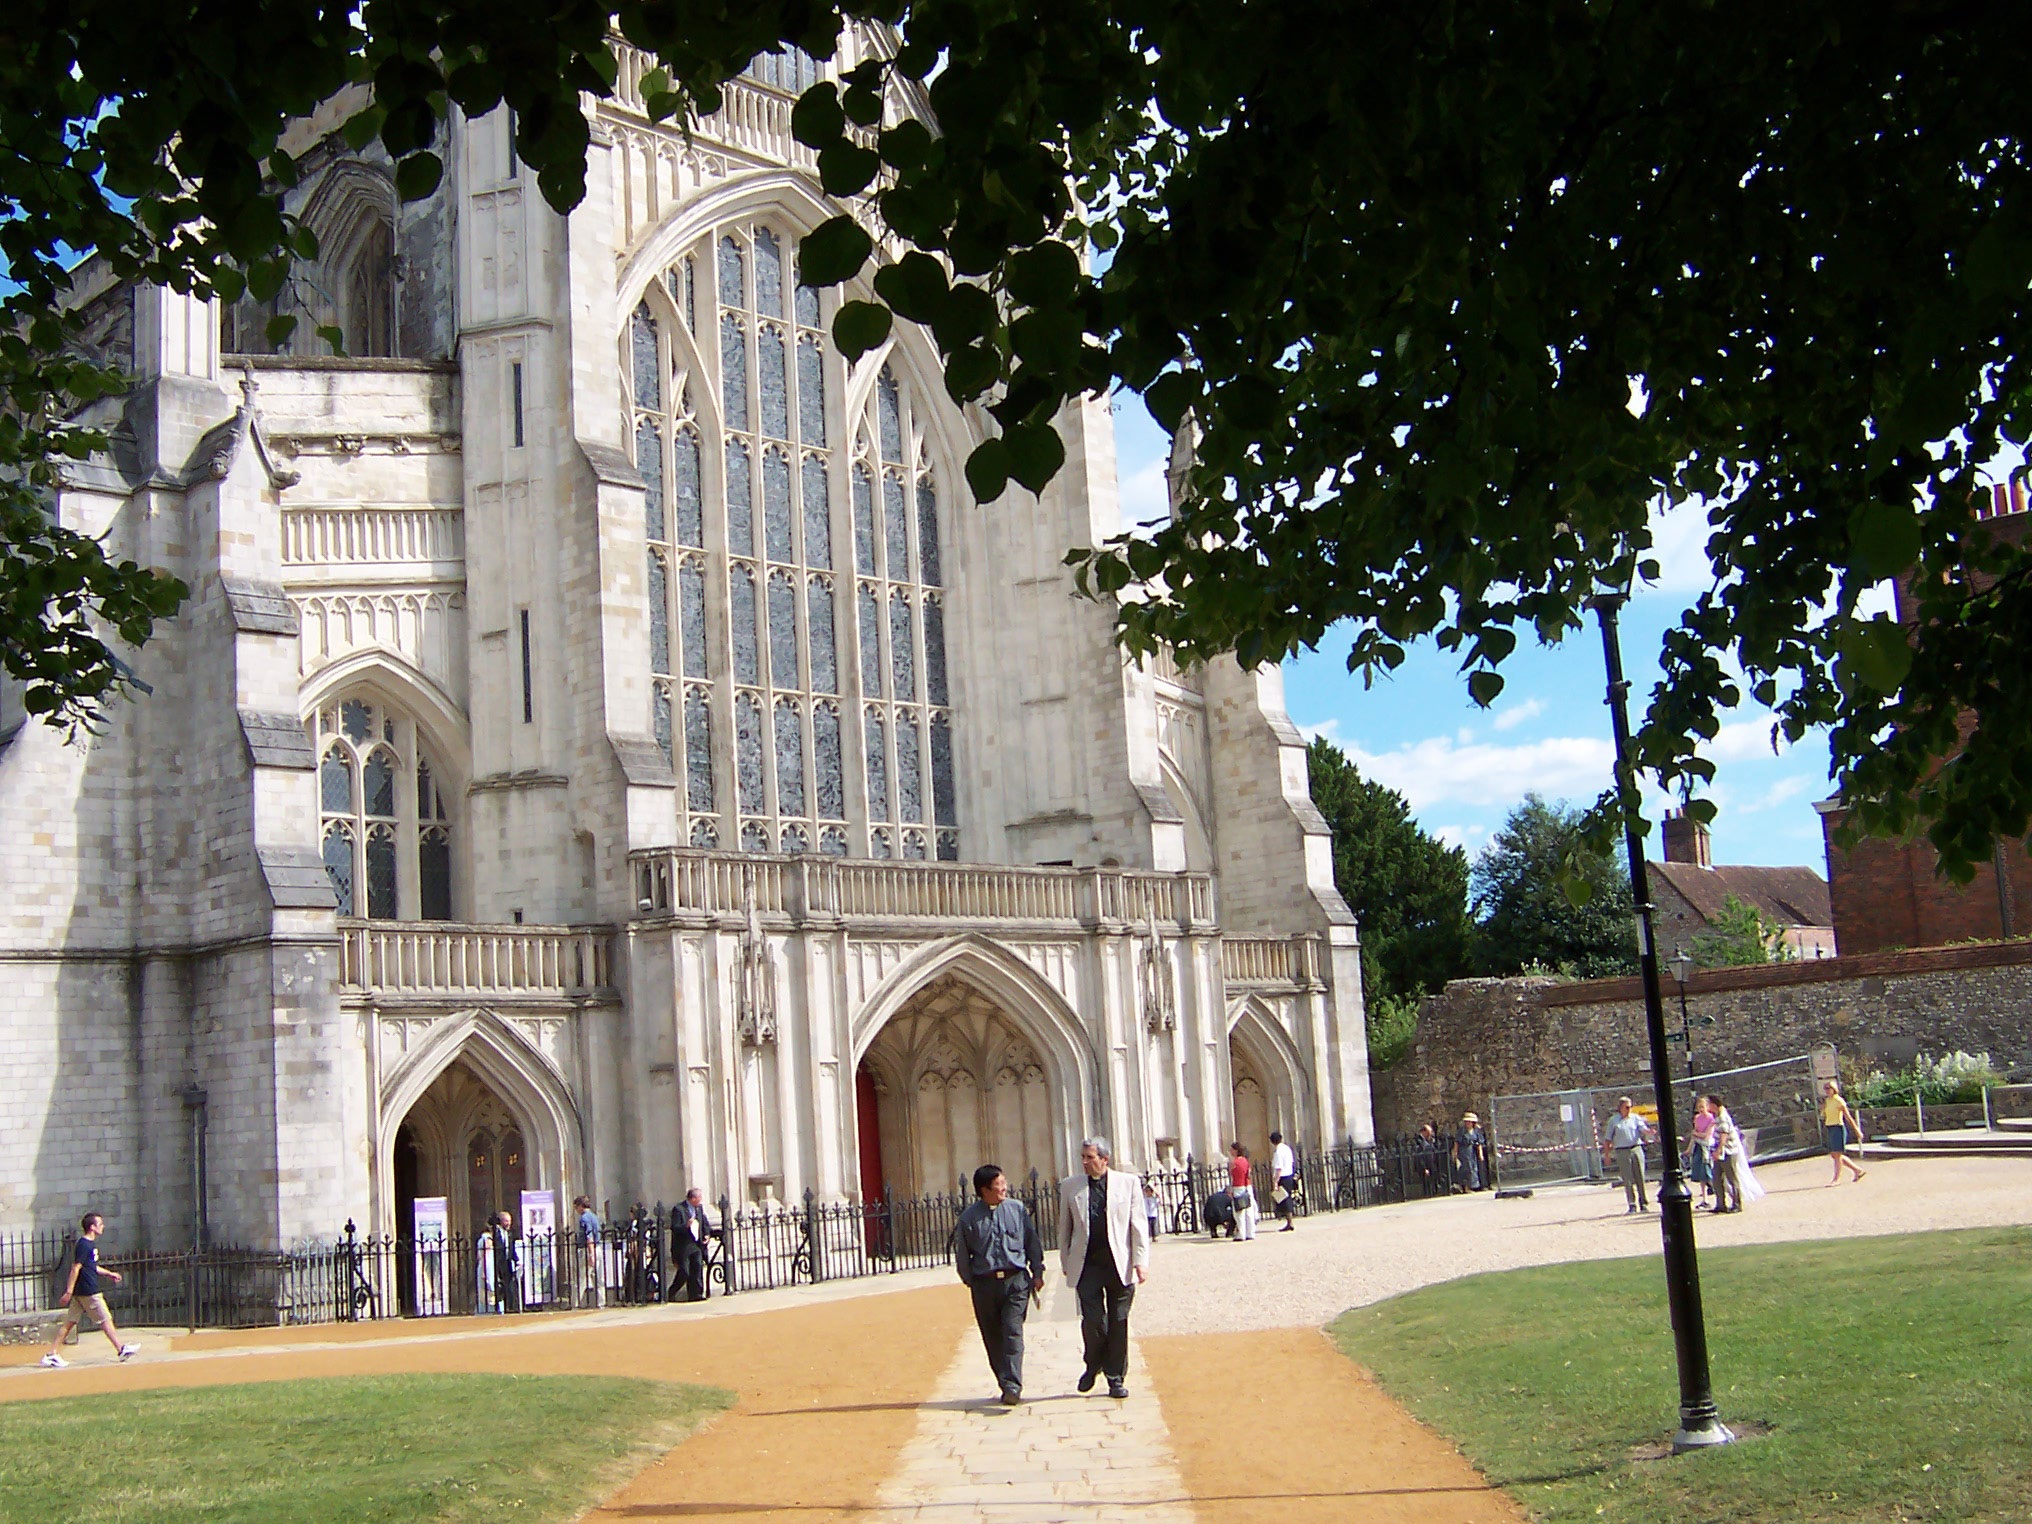
architecture, palace, stone, monument, plaza, religion, landmark, church, cathedral, historic, gothic, england, memorial, summertime, worship, town square, hampshire, winchester, winchester cathedral